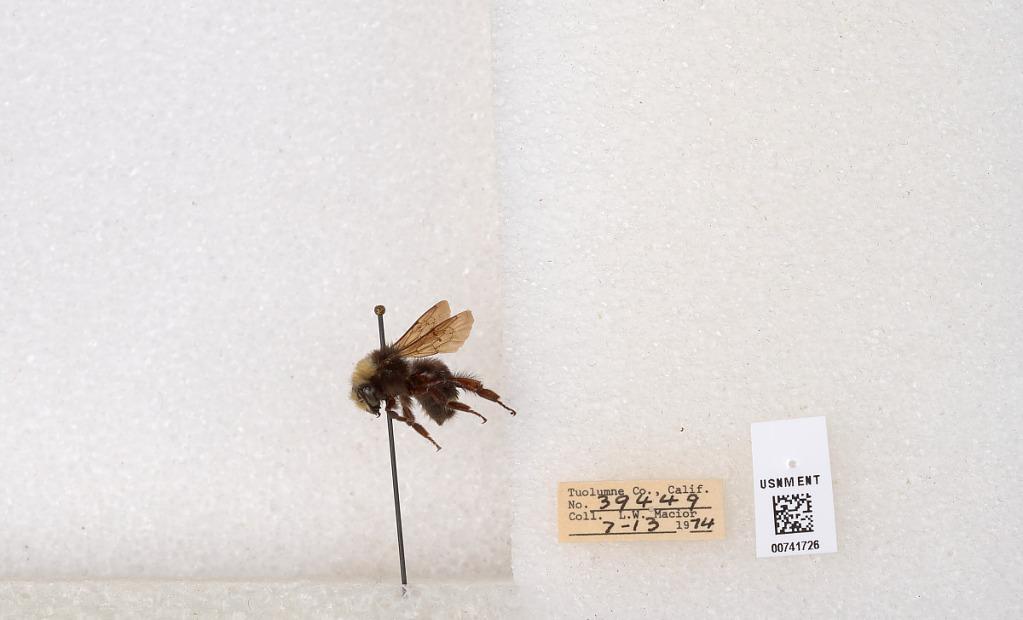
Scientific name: Bombus (Pyrobombus) vosnesenskii Radoszkowski
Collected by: L. Macior
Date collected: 1974-7-13
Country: United States
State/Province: California
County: Tuolumne
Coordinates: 37.9712, -120.228